Ted Williams

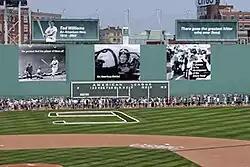
Ted Williams tribute by the Boston Red Sox at Fenway Park on July 22, 2002

On May 1, 1952, 14 months after his promotion to captain in the Marine Corps Reserve, Williams was recalled to active duty for service in the Korean War. He had not flown any aircraft for eight years but he turned down all offers to sit out the war in comfort as a member of a service baseball team. Nevertheless, Williams was resentful of being called up, which he admitted years later, particularly regarding the Navy's policy of calling up Inactive Reservists rather than members of the Active Reserve.